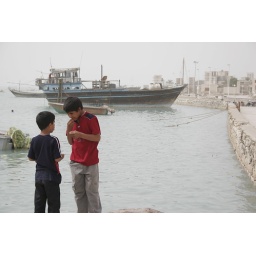
Check out the wooden boat in the background- like the boats we saw being constructed. (Were were in the town of Laaft.)